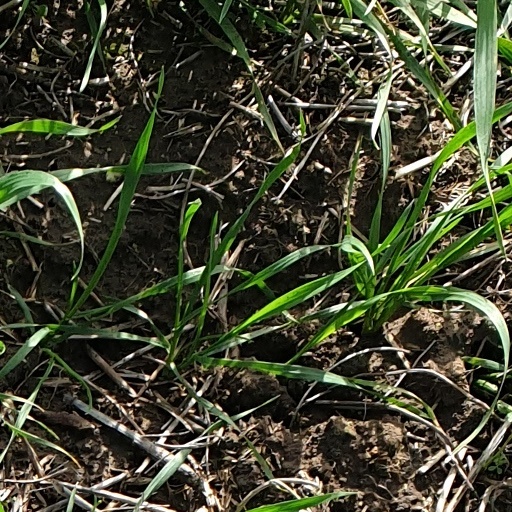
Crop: wheat